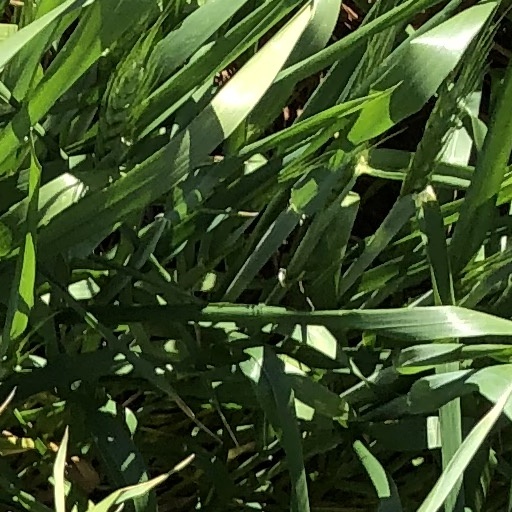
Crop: wheat